Vahid Hambo

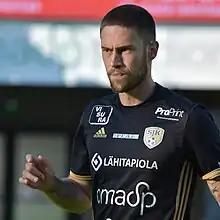
Hambo with SJK in 2018.

Vahid Hambo (born 3 February 1995) is a Finnish footballer of Bosnian descent who plays as a striker. He has been described as a tall, powerful player.